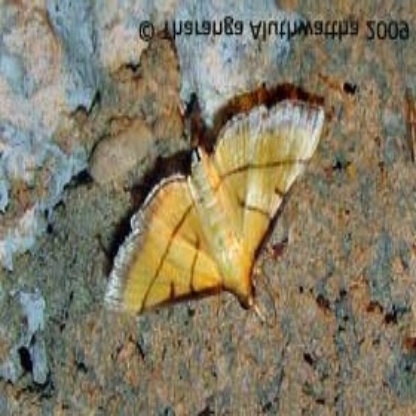
Nhãn: Sâu cuốn lá nhỏ ( Rice leaf folder)